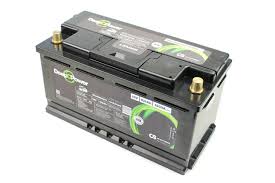
Waste category: battery